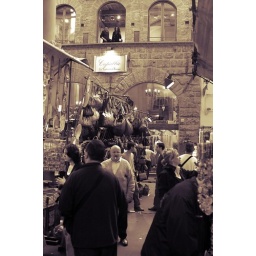
The window over the Porcellino's market